Answer in natural language. Is DeskLamp further away or in front of Statue? Choose between the following options: further away or in front
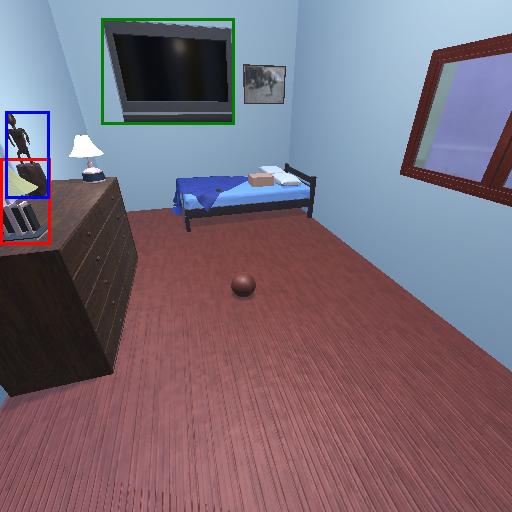
<answer>in front</answer>